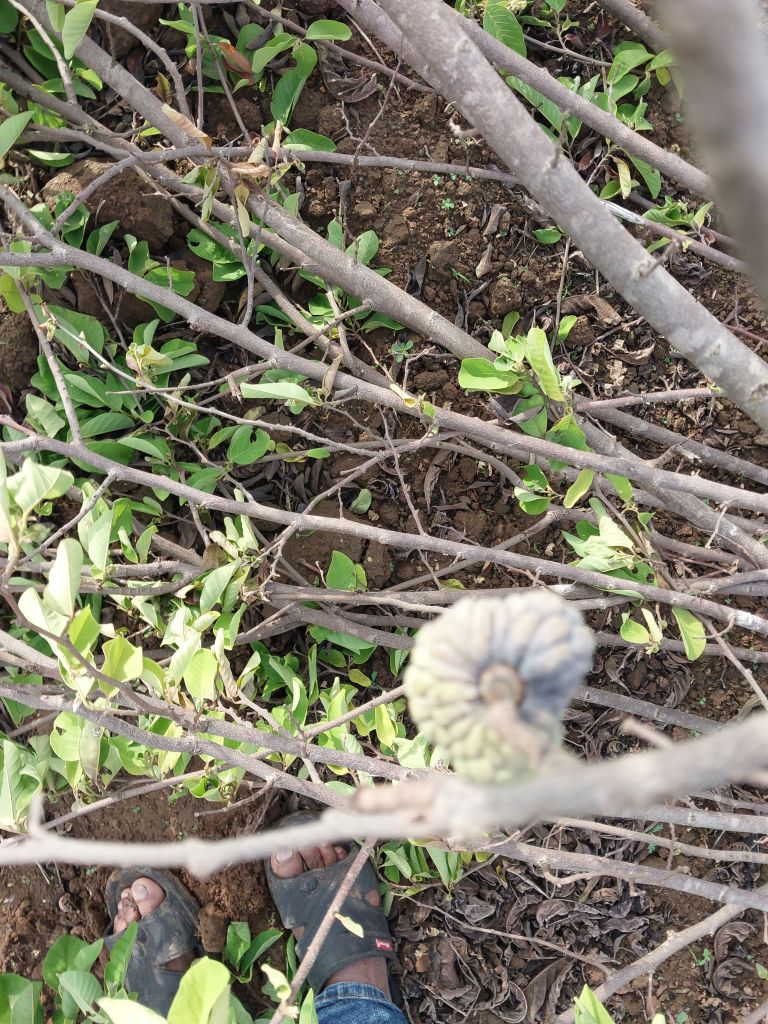
Disease label: Blank Canker